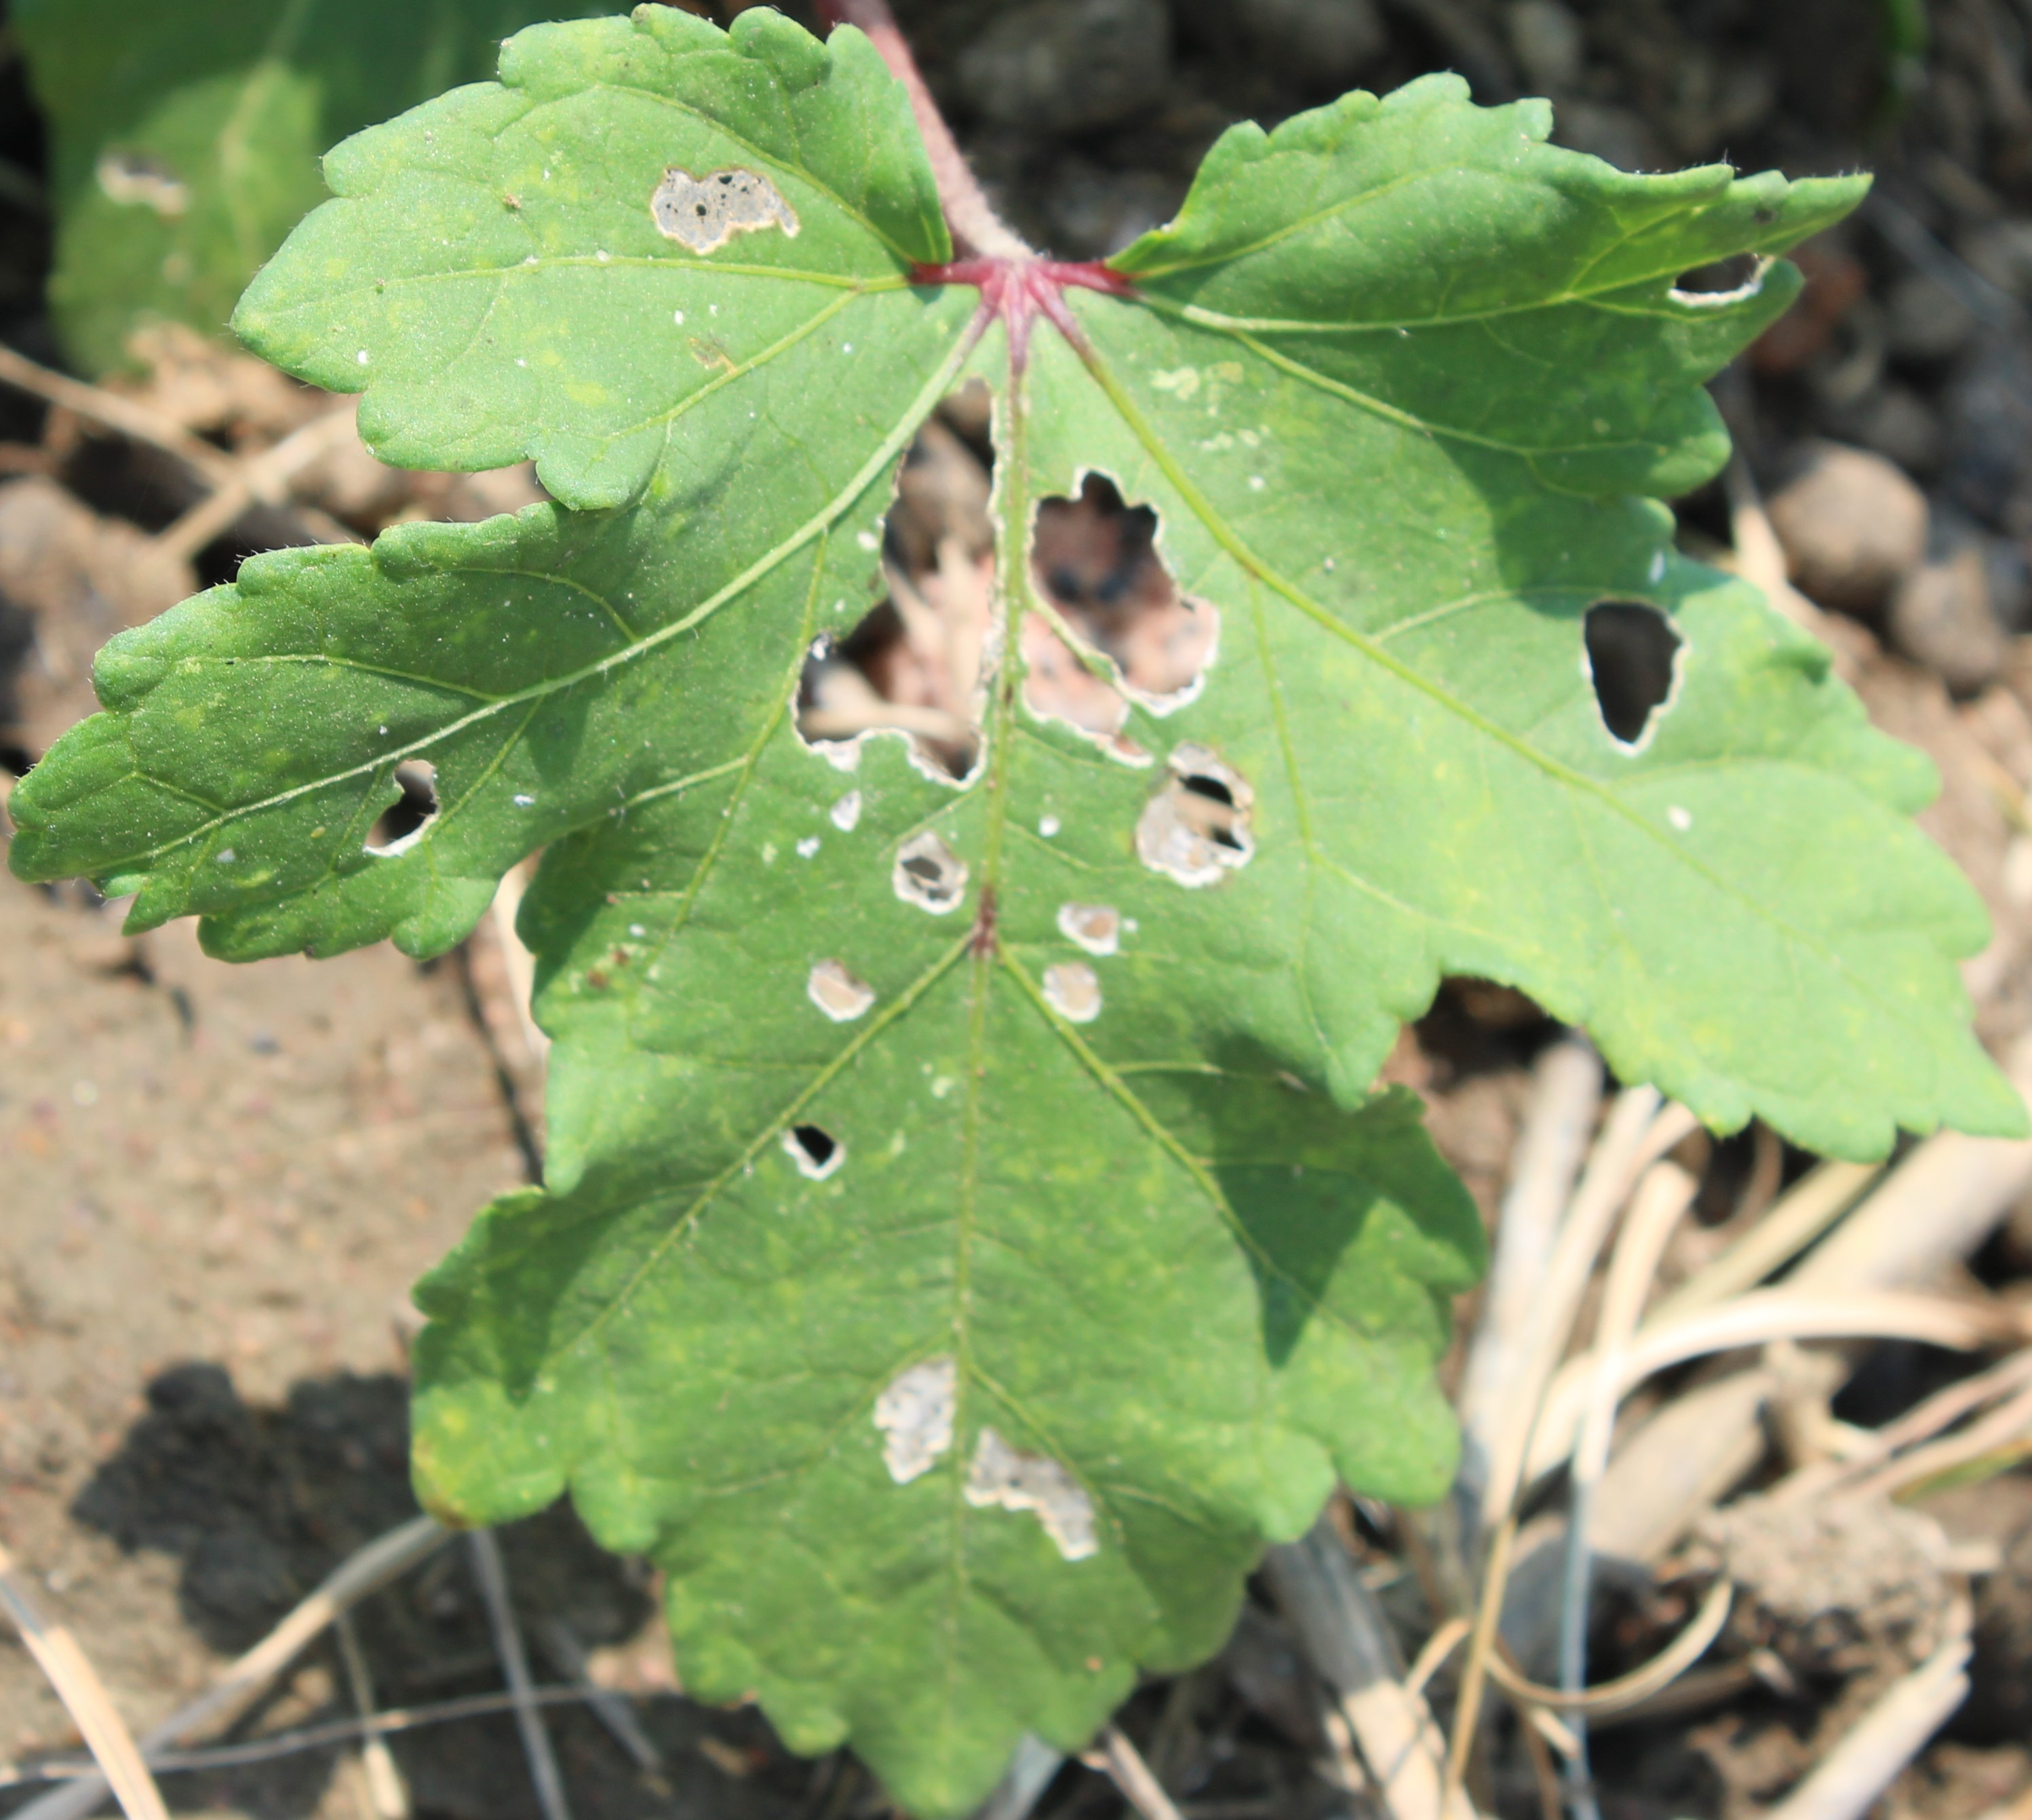
Label: Alternaria Leaf Spot